Joshua Henry

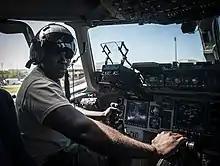
Henry in the cockpit of a C-17 Globemaster III for "Army Wives" in 2013

Henry appeared in the first "Sex and the City" film in 2008.